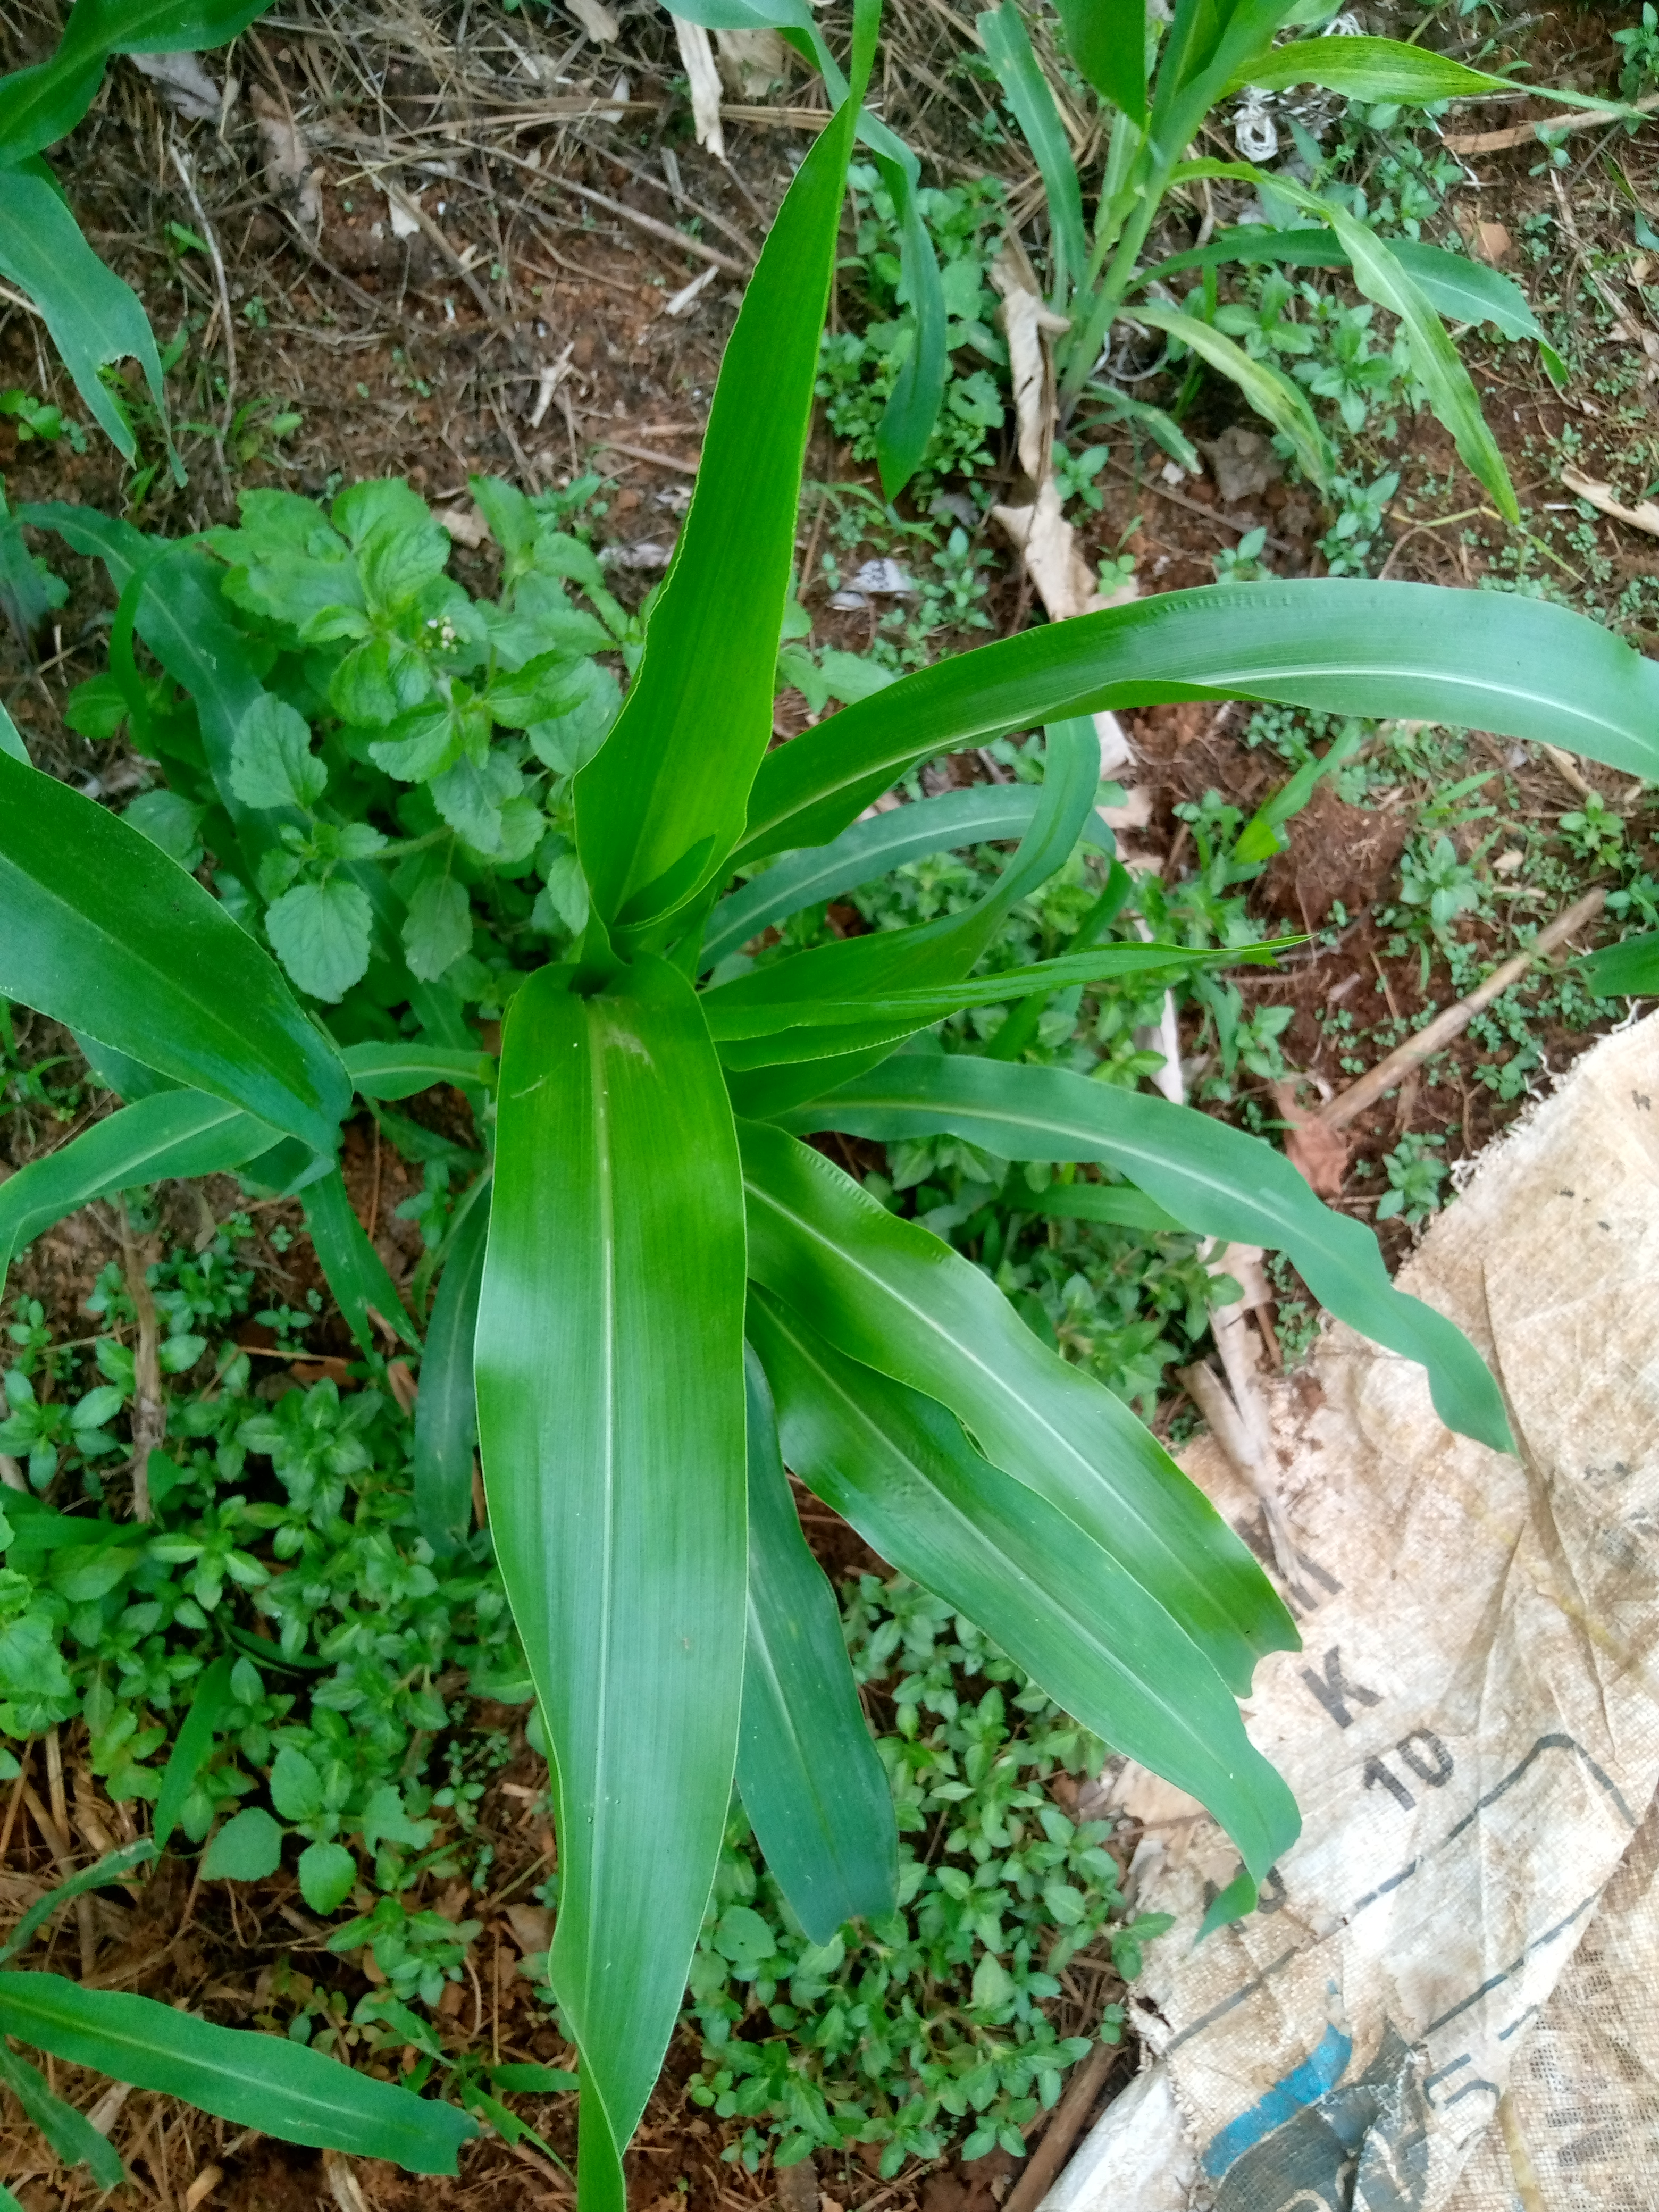
Label: healthy